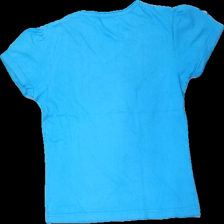
View: back
Type: T-shirt
Category: Ladies
Brand: Not in the list
Brand text on label: MTV
Colors: Blue, Red, Yellow
Material: 100% cotton
Pattern: Embroidered
Cut: Regular, V-collar
Size: L
Season: Summer
Trend: 90s
Smell: Minor
Price range: <50
Recommended usage: Reuse
Description: Blue MTV t-shirt